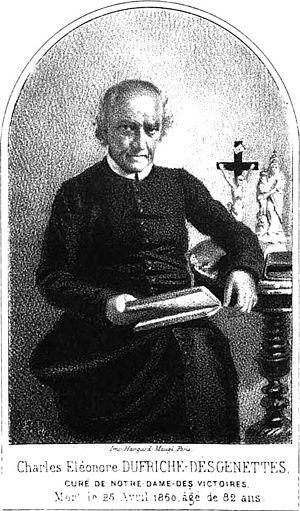
Charles-Éléonore Dufriche-Desgenettes, né à Alençon le 10 août 1778 et mort à Paris le 25 avril 1860, est le fondateur de la confrérie du Très-Saint et Immaculé Cœur de Marie.